Toyota Prius

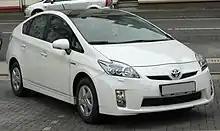
Toyota Prius (third generation)

The Prius NHW11 (sometimes referred to as "Generation II") was the first Prius sold by Toyota outside of Japan, with sales in limited numbers beginning in the year 2000 in Asia, America, Europe and Australia. In the United States, the Prius was marketed between the smaller Corolla and the larger Camry, with a published retail price of . European sales began in September 2000. The official launch of the Prius in Australia occurred at the October 2001 Sydney Motor Show, although sales were slow until the NHW20 (XW20) model arrived. Toyota sold about 123,000 first-generation Priuses.